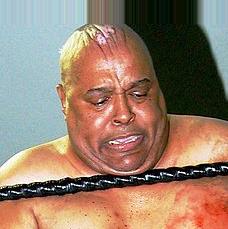
Age: 62